Ponte Milvio

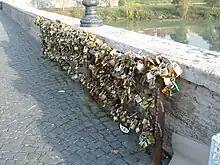
Love padlocks on the bridge

A bridge was built by consul Gaius Claudius Nero in 206 BC after he had defeated the Carthaginian army in the Battle of the Metaurus. In 109 BC, censor Marcus Aemilius Scaurus built a new bridge of stone in the same position, demolishing the old one. In 63 BC, letters from the conspirators of the Catiline conspiracy were intercepted here, allowing Cicero to read them to the Roman Senate the next day. In AD 312, Constantine I defeated his stronger rival Maxentius between this bridge and Saxa Rubra, in the famous Battle of the Milvian Bridge.